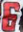
Number: 6